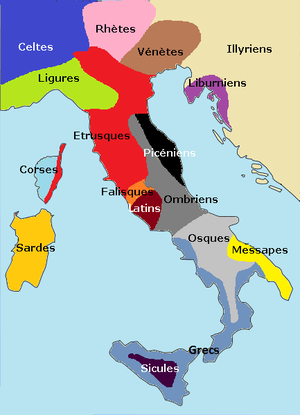
Les populations de la péninsule italienne et au delà
L'histoire militaire de l'Italie couvre une vaste période de temps, depuis les faits d'armes des Étrusques, dans l'Antiquité la plus ancienne, jusqu'aux opérations de maintien de la paix dans le monde de la période contemporaine sous l'égide de l'OTAN, en passant par l'impérialisme romain, l'expansion de la Sérénissime, la défense des anciens États, les campagnes de l'empire colonial, les guerres d'Indépendance qui ont conduit à l'unité italienne au XIXᵉ siècle et les conflits mondiaux du XXᵉ siècle au cours desquels la péninsule se trouvait dans une position géo-stratégique centrale.
L'Agro falisco appelée par les Romains Ager Faliscus, « Pays Falisque » est une zone de l'Italie centrale où résidaient les Falisques entre le Xᵉ et IIIᵉ siècle av. J.-C..
L'histoire de l'Ombrie concerne les faits historiques relatifs à l'Ombrie, région de l'Italie centrale.